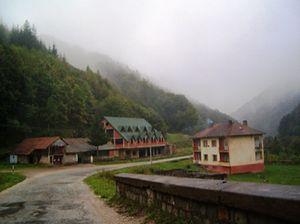
Topli Do est un village de Serbie situé dans la municipalité de Surdulica, district de Pčinja. Au recensement de 2011, il comptait 29 habitants.